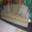
Label: couch